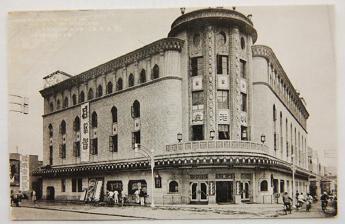
Building: Meiji-za (Keijō)
Country: South Korea
Year built: 1936
1936–1945 theatre in Keijō (Seoul), Korea For the theater of the same name in Tokyo, see Meiji-za . Meiji-za 明治座 The building in 1937 Alternative names Myeongdong Theater (successor) General information Town or city Keijō ( Seoul ) Country Korea, Empire of Japan Coordinates 37°33′50″N 126°59′03″E / 37.5638°N 126.9843°E / 37.5638; 126.9843 Named for Emperor Meiji Opened October 7, 1936 ( 1936-10-07 ) Closed 1945 ( 1945 ) Technical details Floor count 4 Other information Seating capacity 1,100 Meiji-za ( Japanese : 明治座 , Korean : 명치좌 ; RR : Myeongchi-jwa ) was a theater in Keijō ( Seoul ), Korea, Empire of Japan . It opened on October 7, 1936, and was located in Myeong-dong . Upon the liberation of Korea in 1945, the theater became owned by Koreans. It was renamed a number of times until it closed in 1973 and was used as an office building. It reopened in 2009 as Myeongdong Theater [ ko ] , which still operates today. History The theater was named for the Japanese Emperor Meiji . It had one underground floor and four above-ground floors that could seat 1,100 people. It mainly catered to Japanese settlers in Korea, and showed mainly Japanese-language productions. The building's design was inspired by that of famous theater in Japan Taishokwan [ ja ] . After the liberation of Korea in 1945, the theater was renamed in January 1946 to International Theater ( Korean : 국제극장 ; RR : Gukje Geukjang ). It was renamed again in December 1947 to Shigonggwan ( 시공관 ), and began screening movies. On June 1, 1957, it was renamed to Myeongdong Arts Center ( 명동예술회관 ), and in 1962 it was again renamed to Myeongdong National Theater ( 명동국립극장 ). It closed in 1973, as a new national theater opened at Namsan . The building was sold to a financial company and used as an office. The building was in danger of being demolished for a long period of time after that, but a movement arose in the performing arts community to preserve it. As part of these efforts, the building was purchased by the Ministry of Culture, Sports and Tourism in 2009, and it reopened as Myeongdong Theater on June 5, 2009. References